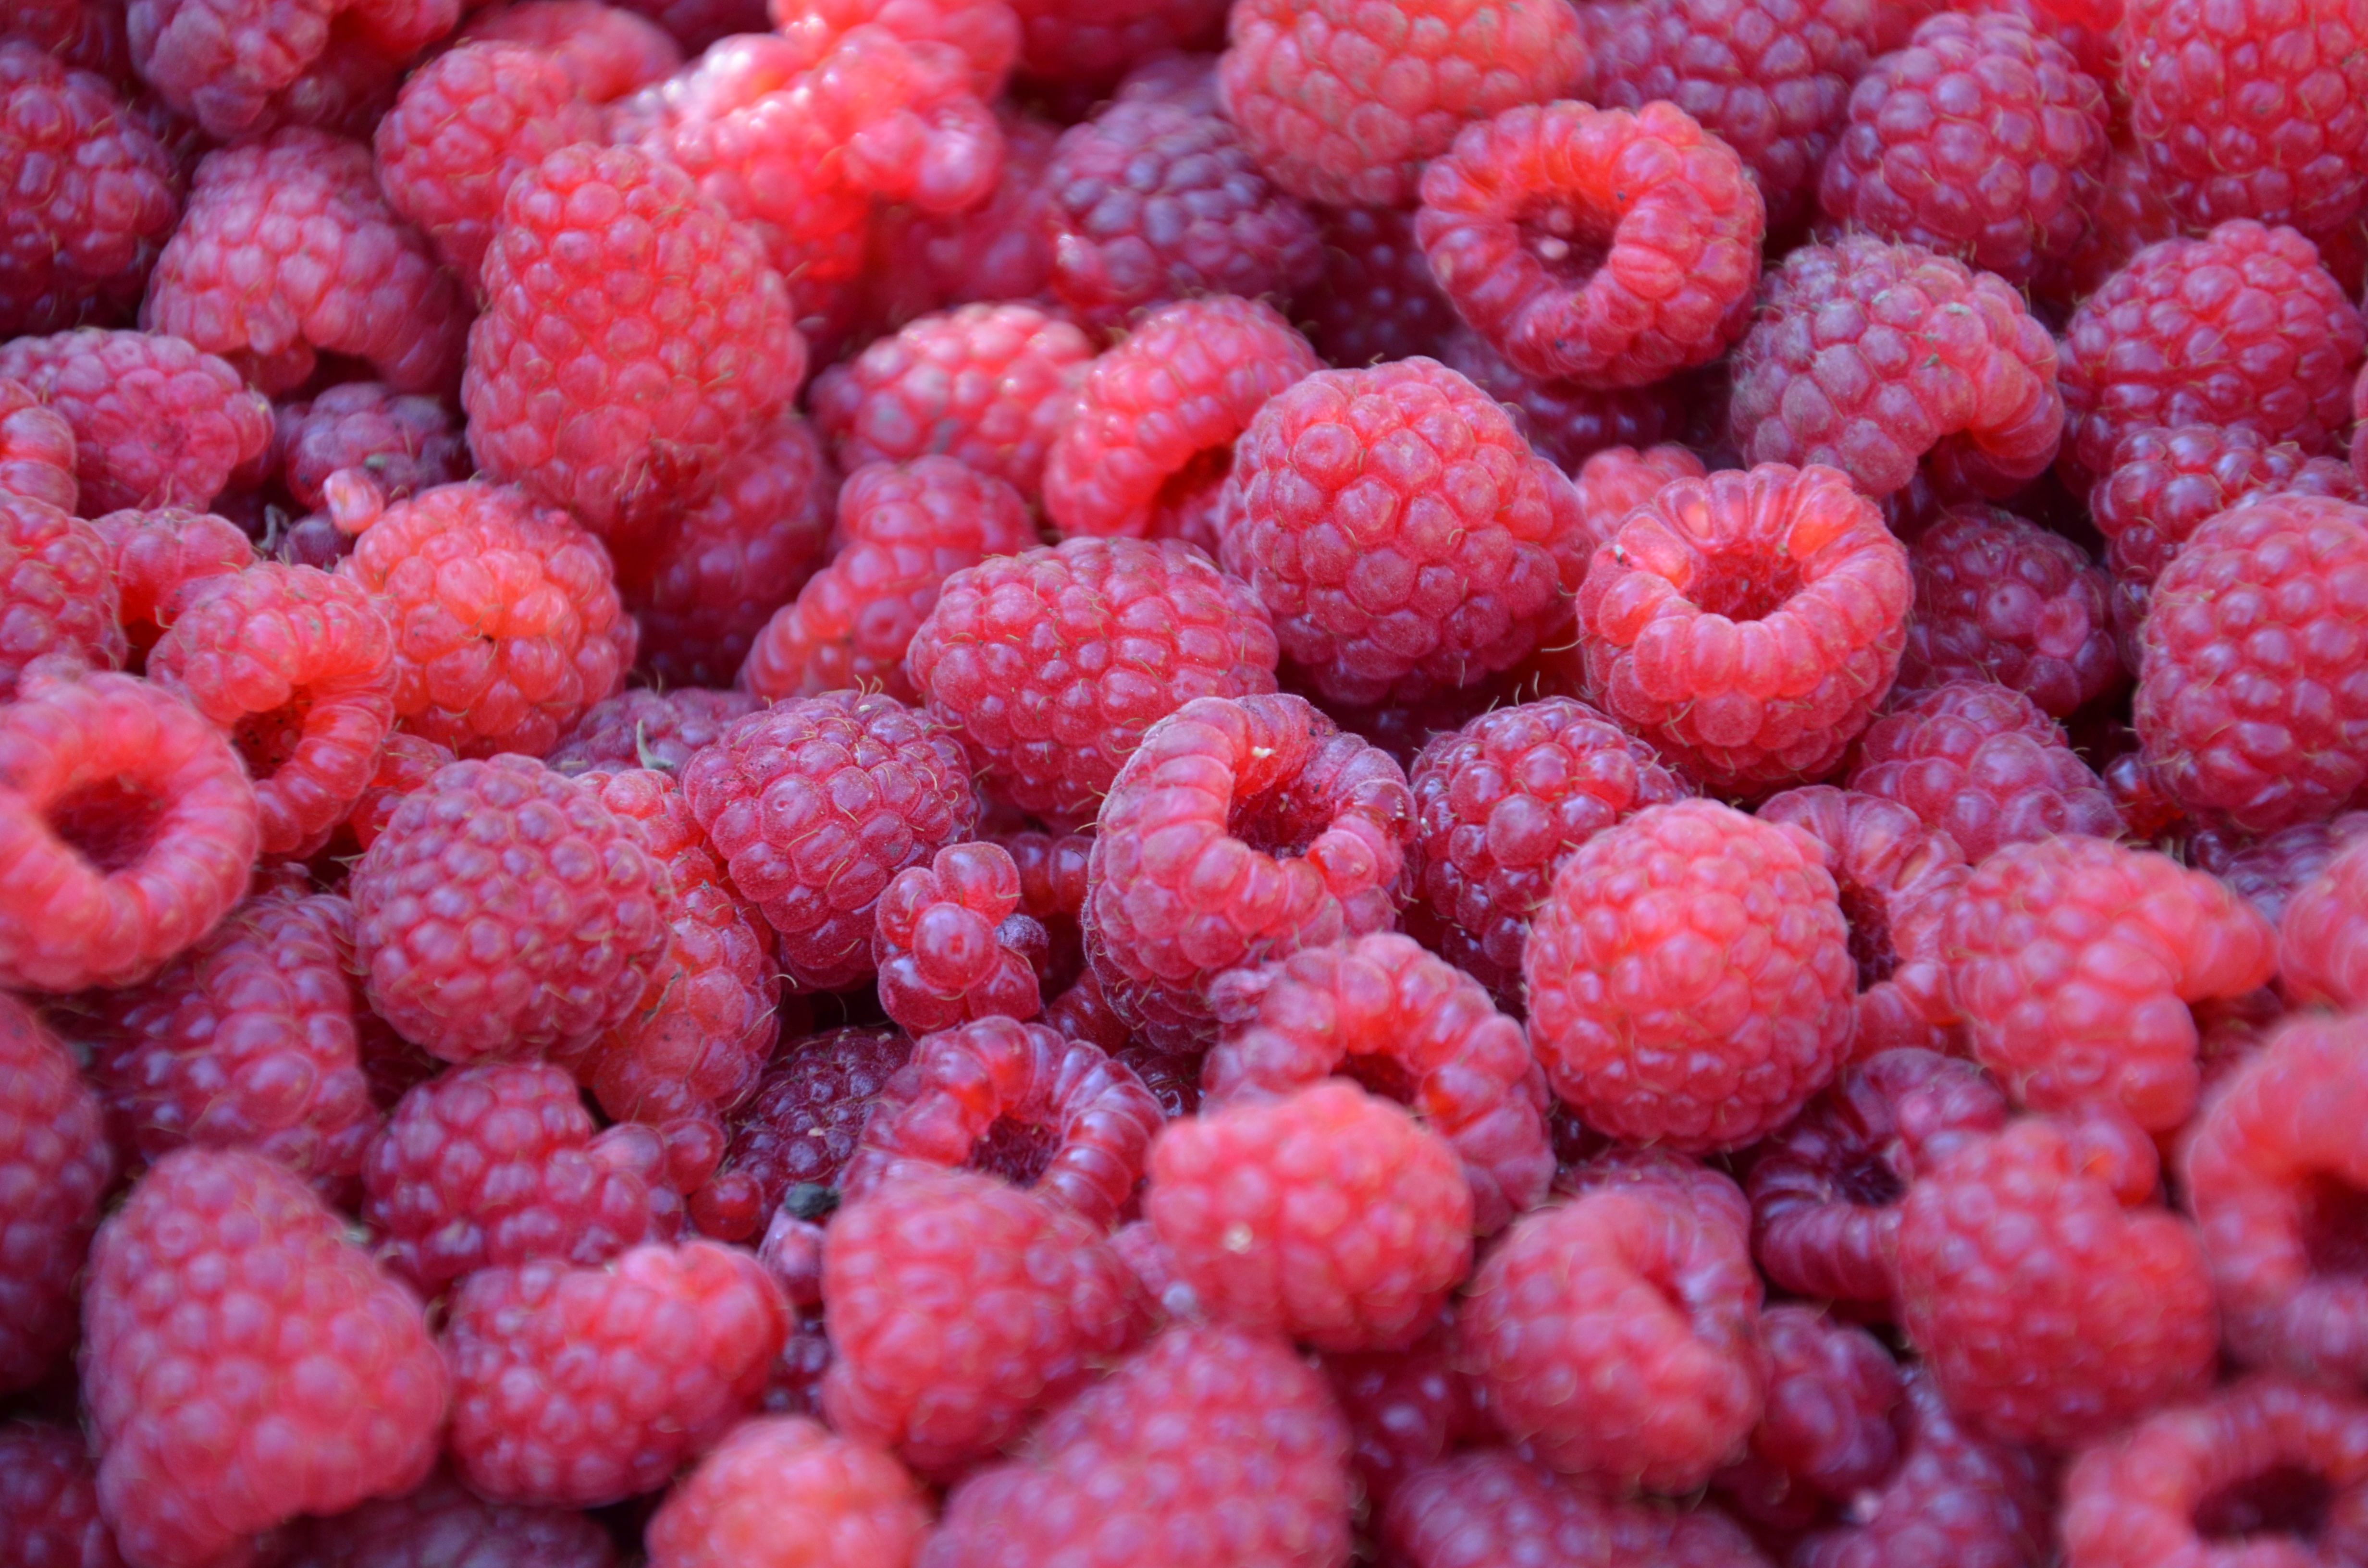
plant, raspberry, fruit, berry, sweet, food, red, produce, fresh, healthy, blackberry, berries, fruits, vitamins, frutti di bosco, zante currant, boysenberry, loganberry, wine raspberry, tayberry